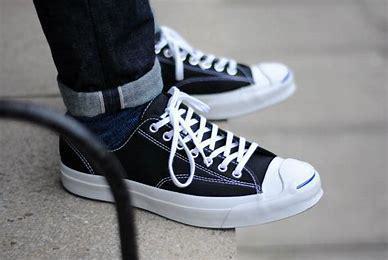
Brand: Converse
Model: Jack Purcell